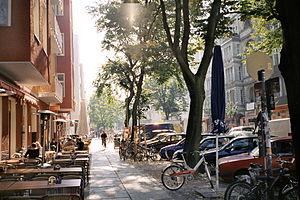
Berlin /bɛʁ.lɛ̃/ est la capitale et la plus grande ville d'Allemagne. Institutionnellement, c’est une ville-État nommée Land de Berlin.